List of festivals in Paraguay

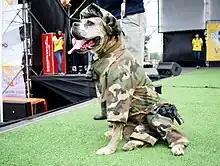
A participant from one of the dog shows

Hundreds of local artisans from all over the country sell harps, guitars, guampas, bombillas, wallets and other products made with filigree, wax palm, crochet and leather using traditional methods such as encaje ju and ao po'i in a section called Walk of the Artisans ("Paseo de los Artesanos"). There are also stand-up comedians and caricaturists, as well as ballet performances and fashion shows. Traditional Paraguayan food, liquors and fast food are sold in several stands. Everything is sold "at highly affordable prices."